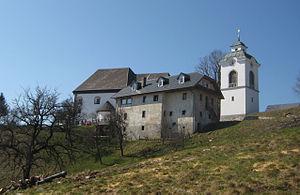
Plusieurs lieux de culte chrétiens sont dédiés à un saint Valentin.